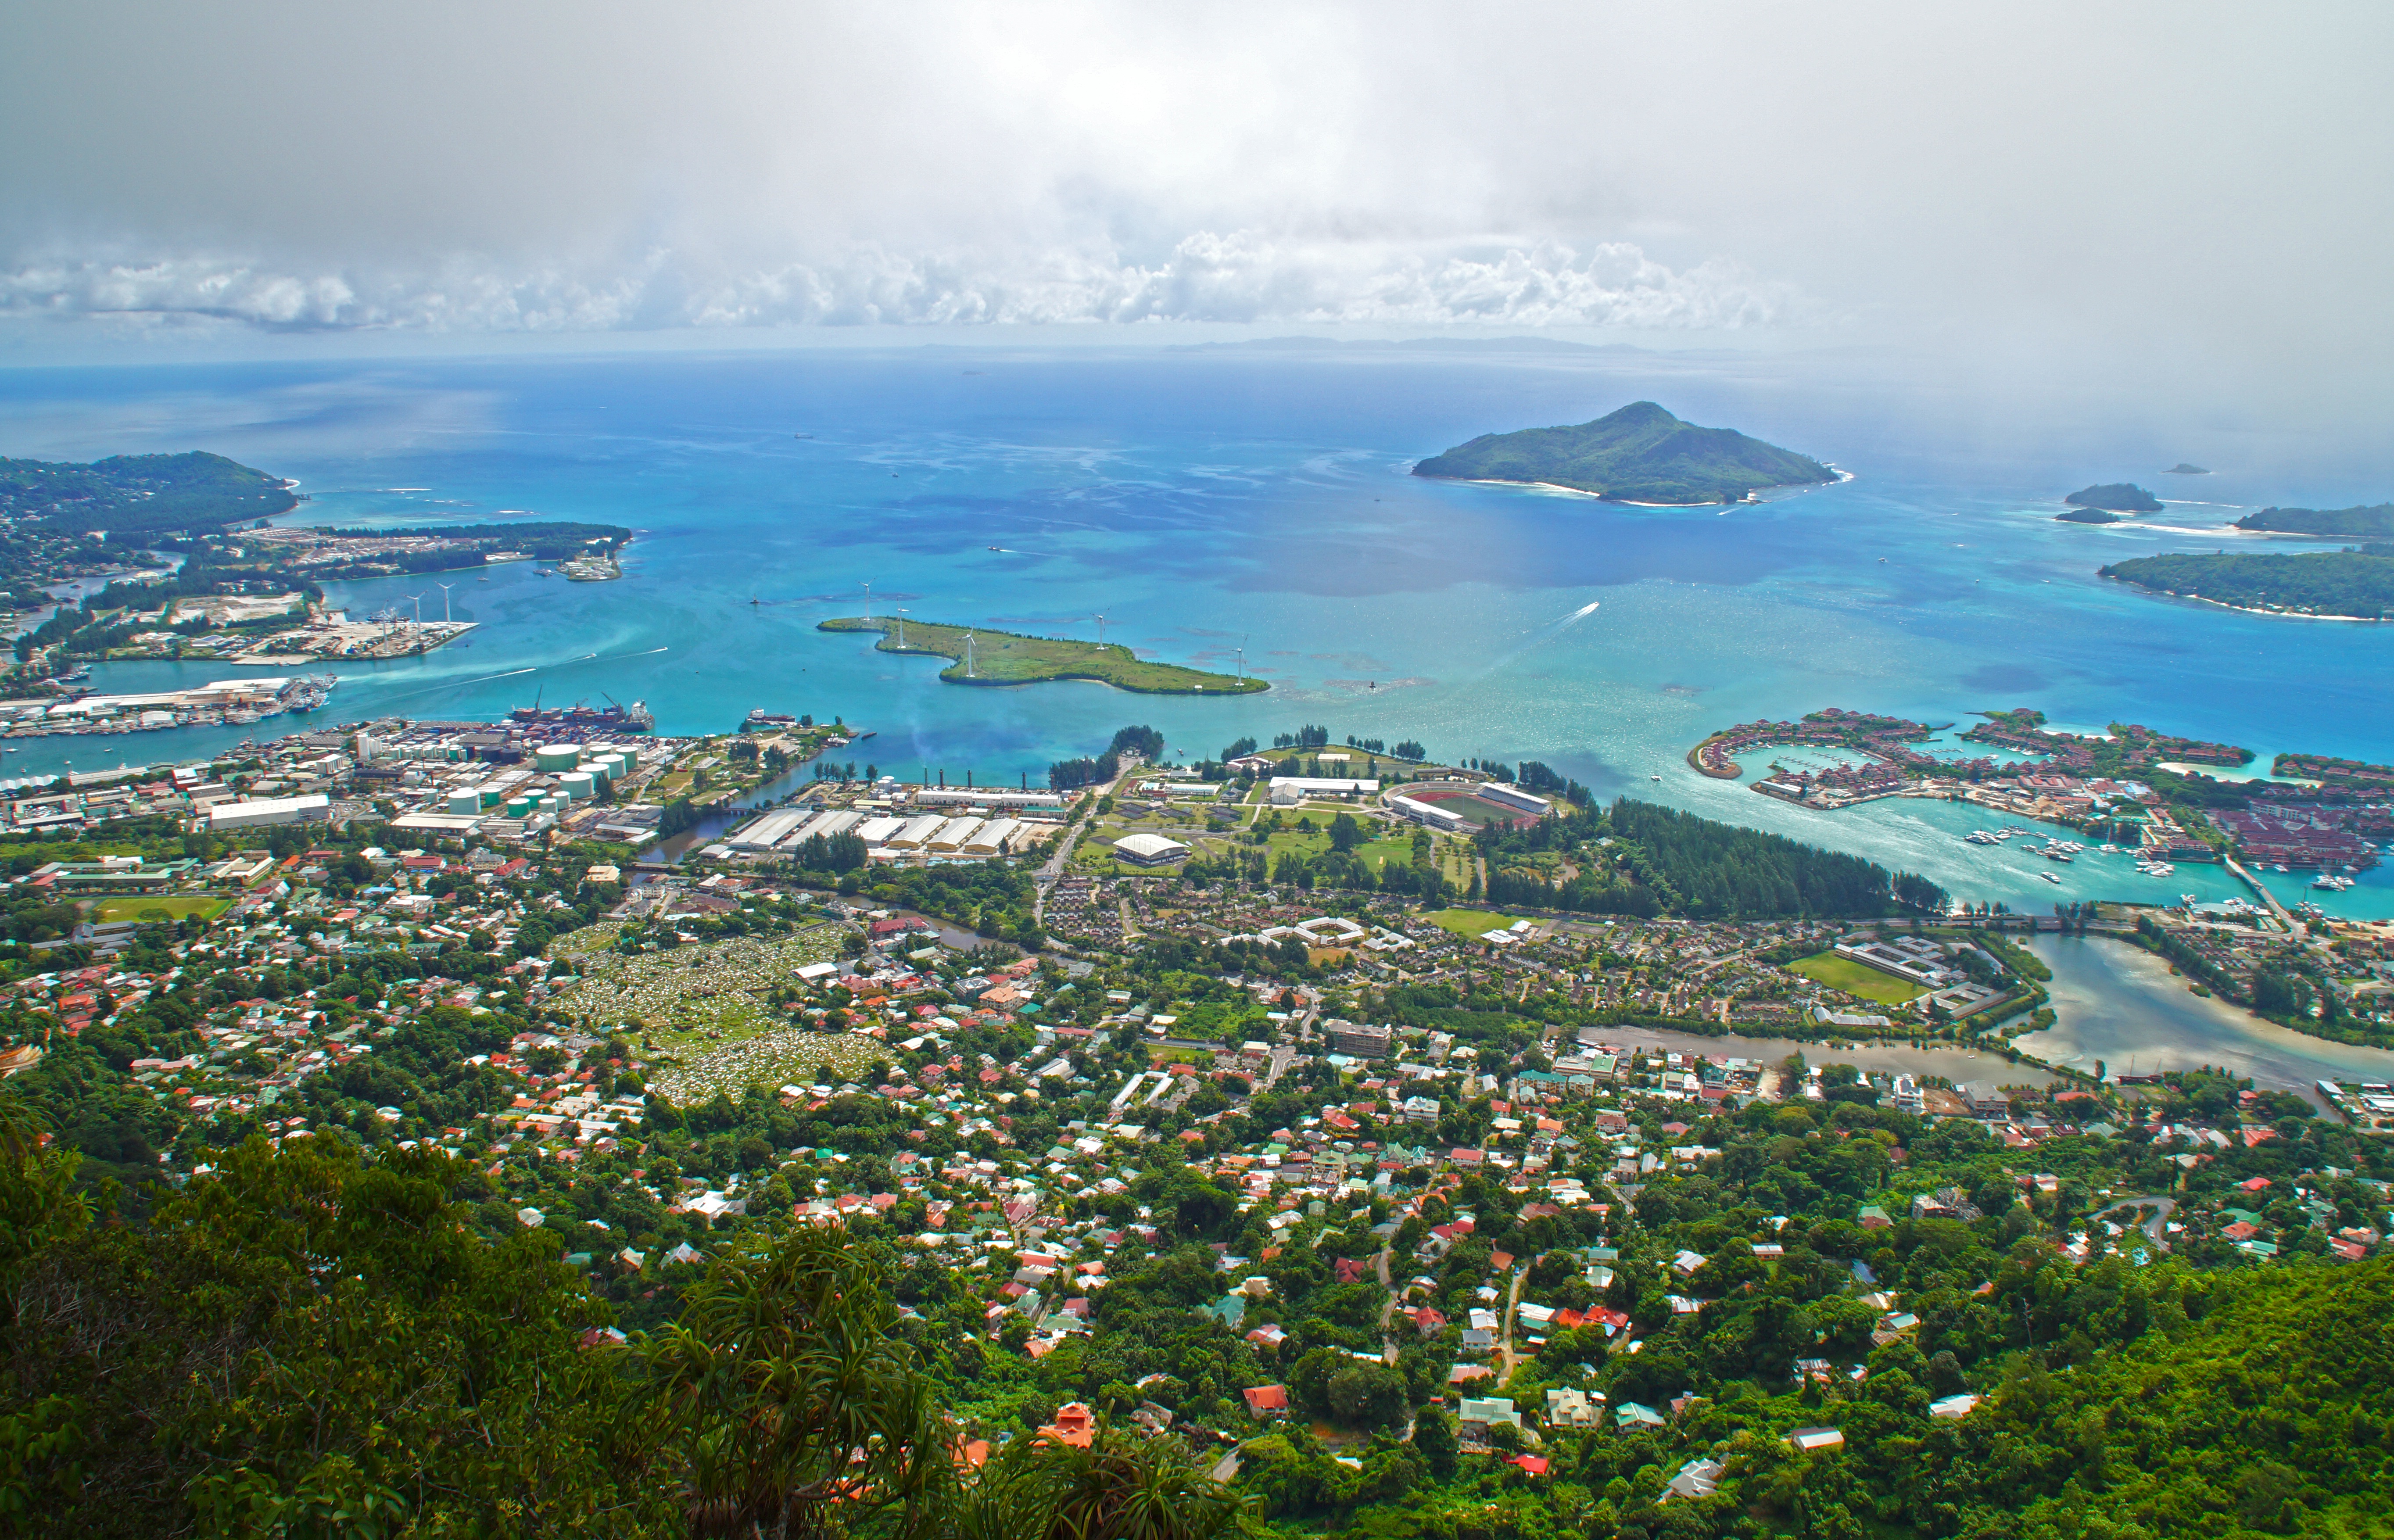
landscape, sea, coast, ocean, horizon, city, panorama, bay, island, port, terrain, archipelago, victoria, ecosystem, cape, islet, landform, seychelles, aerial photography, point of view, mah, geographical feature